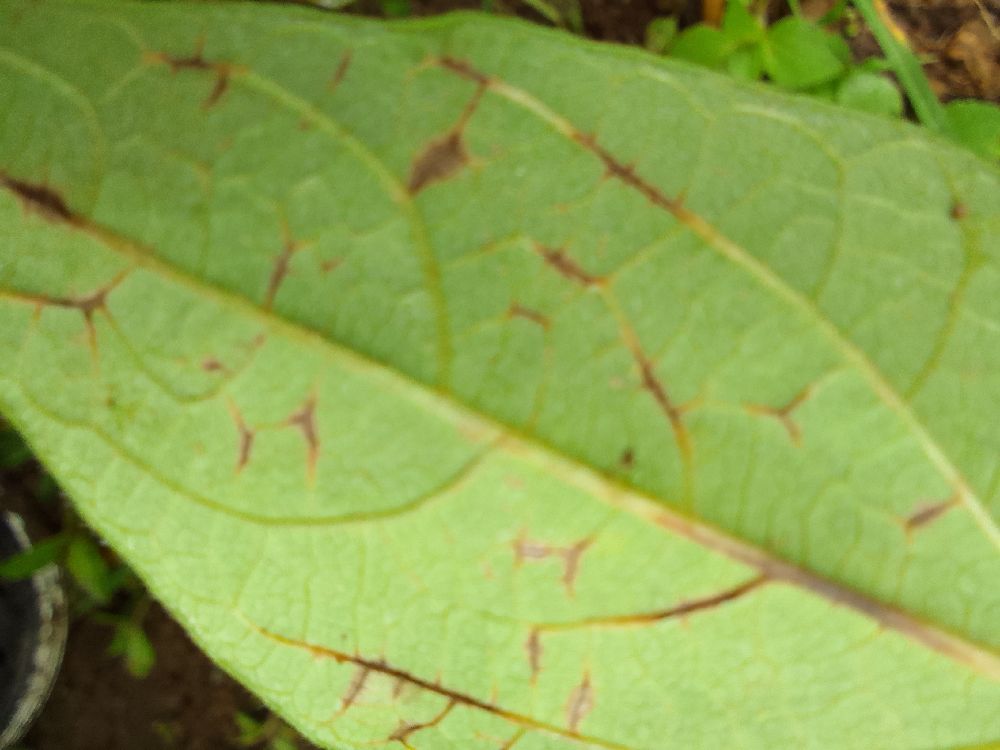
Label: anthracnose